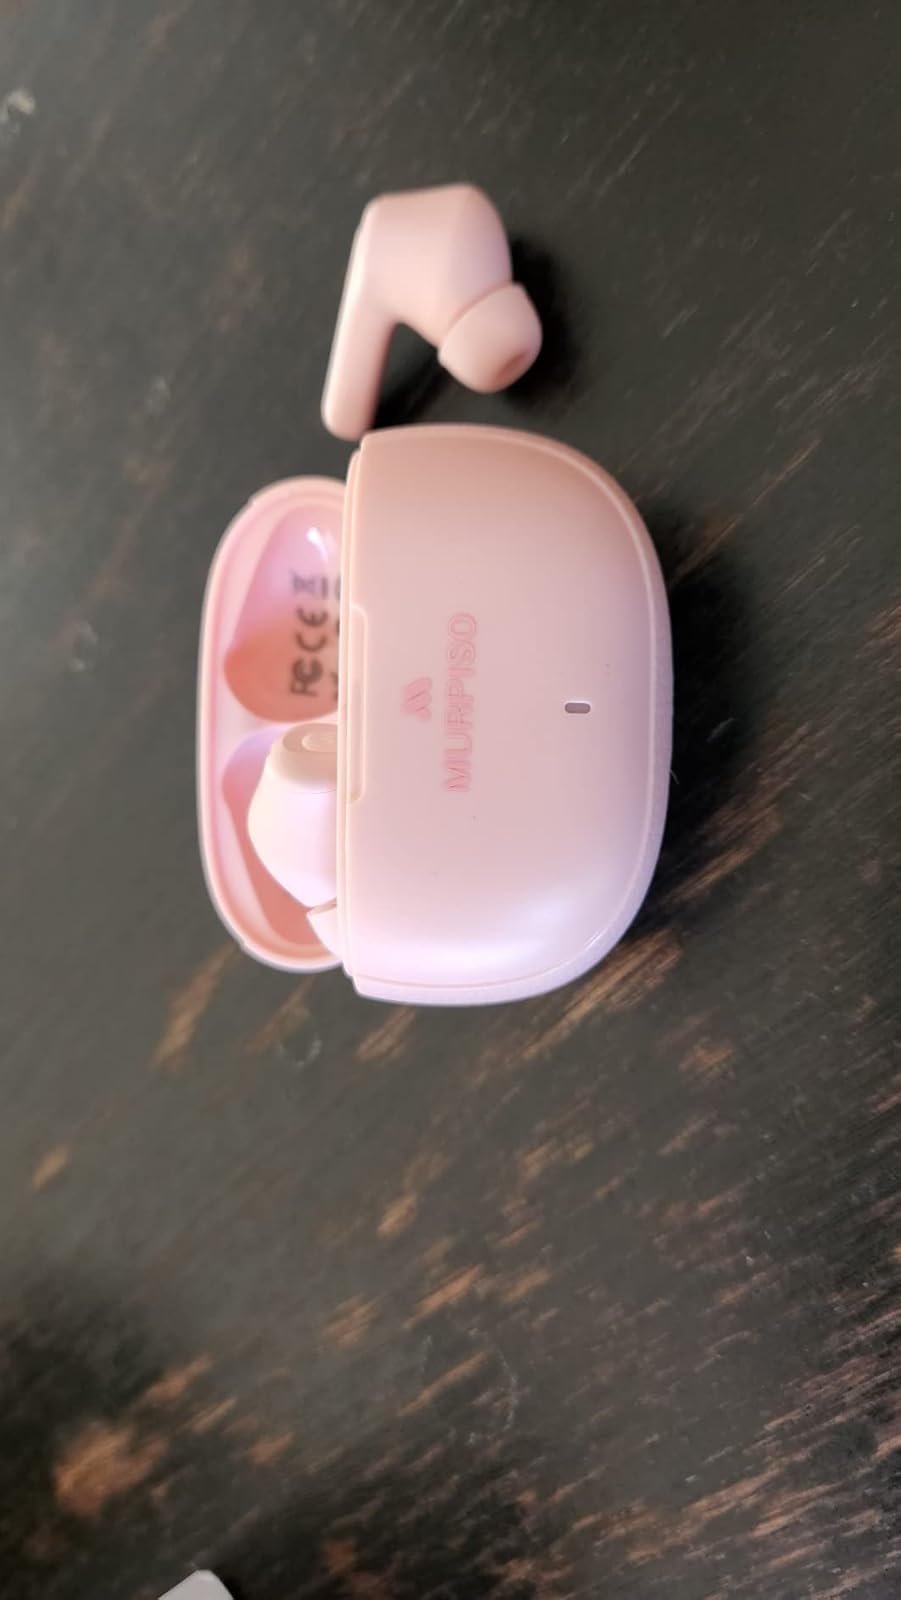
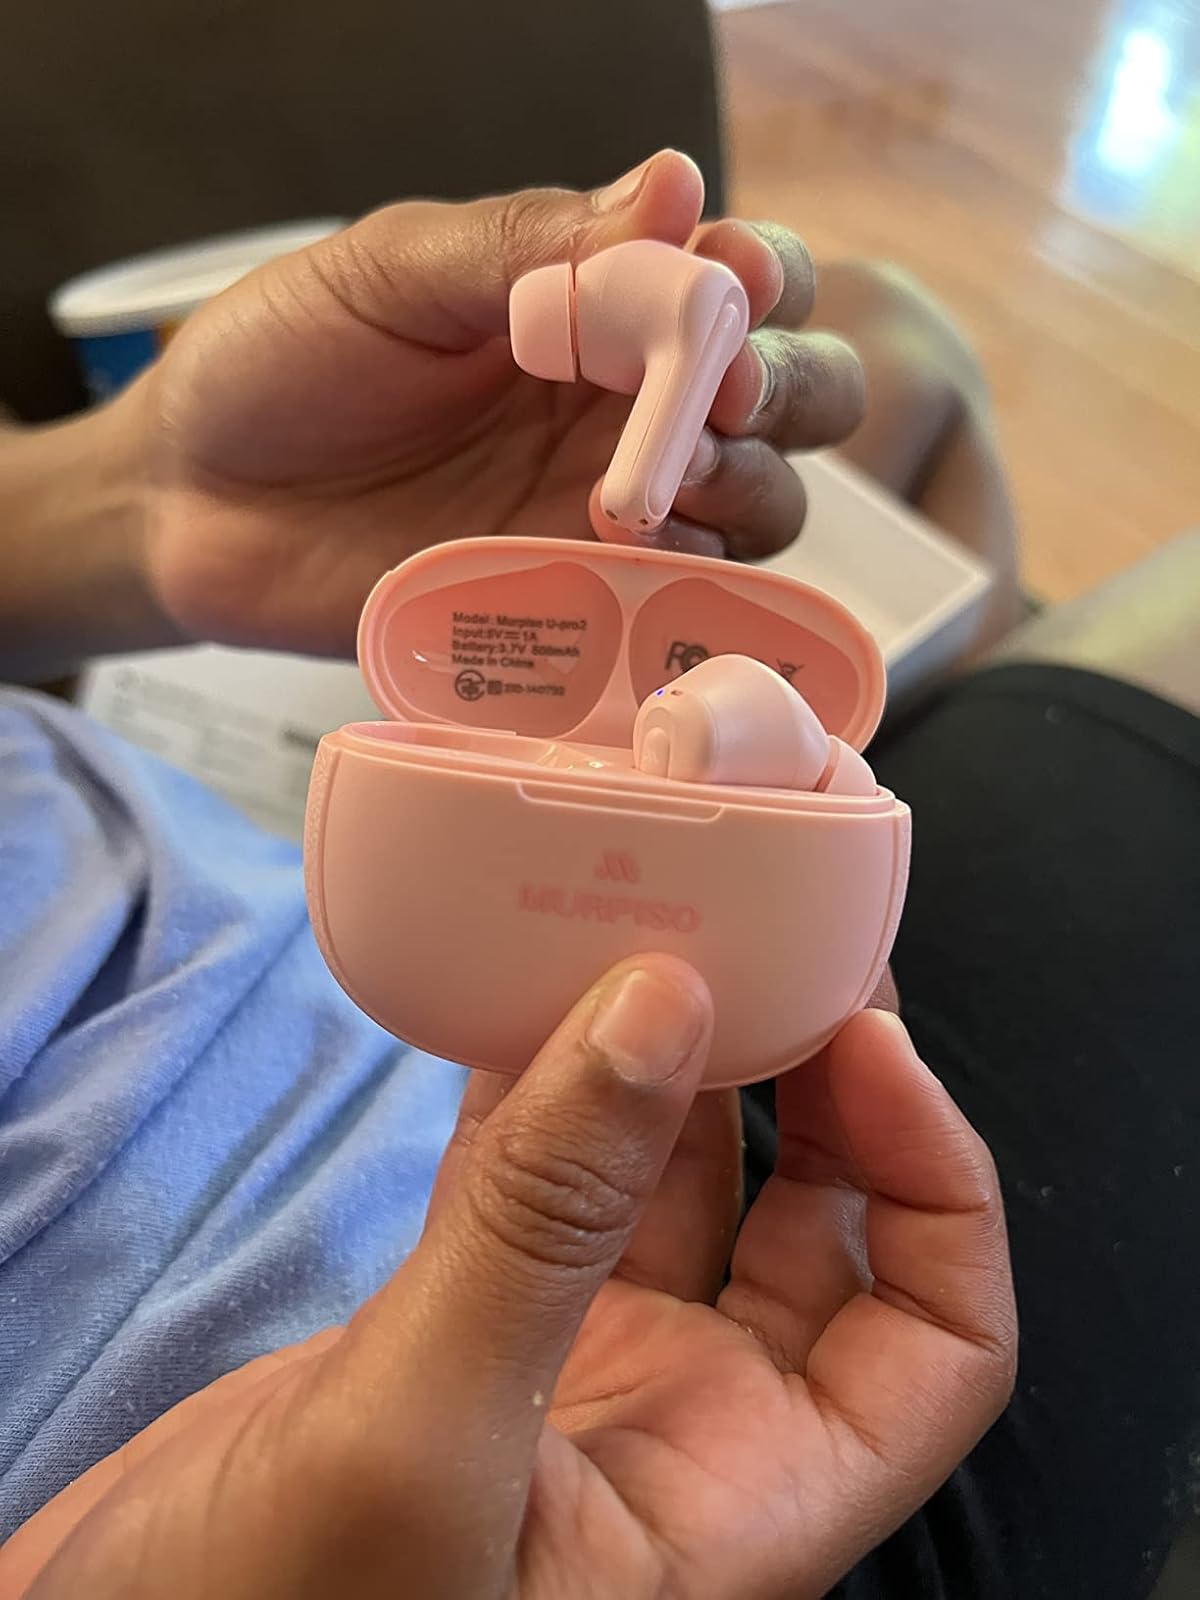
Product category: earbuds
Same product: yes